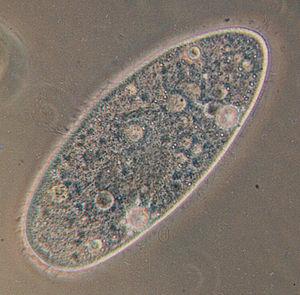
Paramecium aurelia. Microscope optique. Le plus connu des ciliés. Les bulles que vous voyez sont des vacuoles. Tout le corps est couvert par des cils, qui sont flous sur l'image à cause de leurs mouvements rapides. Polski: Paramecium aurelia - pantofelek, najbardziej znany ze wszystkich orzęsków. Bąbelki w środku komórki to wodniczki. Cała powierzchnia pantofelka pokryta jest rzęskami, które są na fotografii zamazane ze względu na ich szybki ruch. Српски / srpski: Paramecium aurelia, najpoznatiji od svih trepljara pod optičkim mikroskopom. ""Mehurići"" u ćeliji paramecijuma su vakuole. Cela površina tela je prekrivena trepljama, koje su na slici mutne zbog toga što se brzo pokreću. Türkçe: Paramecium aurelia - optik mikroskop. Paramecium aurelia, tüm siliyalılar içinde en çok bilinen türdür. Hücre boyunca yuvarlak olarak izlenen oluşumlar, vakuollerdir. Hücrenin tüm yüzeyi, hızlı hareketlerinden dolayı bulanık görüntü vermiş olan siliya ile kaplıdır."
Paramecium aurelia est une espèce de paramécies, des eucaryotes unicellulaires appartenant à l'embranchement des ciliés.
La Paramécie, Paramecium, est un genre d'organismes eucaryotes unicellulaires, ou protistes, dont certaines espèces sont couramment utilisées comme organisme modèle dans les laboratoires de microbiologie. Elles font partie de l'embranchement des ciliés, dans la division des alvéolés.
Le clade présumé des Chromistes est composé d'êtres vivants uni- et pluricellulaires, photosynthétiques pour la plupart, bien que des organismes vivants autrefois classés parmi les « champignons inférieurs », et donc hétérotrophes, soient aujourd'hui inclus dans ce taxon.
La cellule — du latin cellula « cellule de moine » — est l'unité biologique structurelle et fonctionnelle fondamentale de tous les êtres vivants connus. C'est la plus petite unité vivante capable de se reproduire de façon autonome. La science qui étudie les cellules est appelée biologie cellulaire.